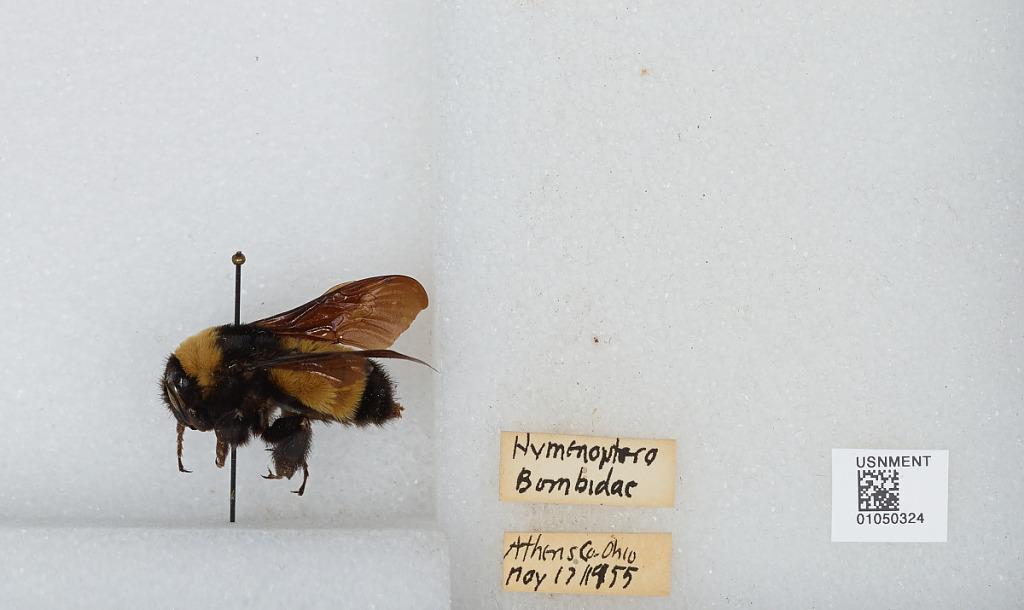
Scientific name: Bombus sp.
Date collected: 1955-5-17
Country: United States
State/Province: Ohio
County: Athens
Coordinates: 39.33, -82.05